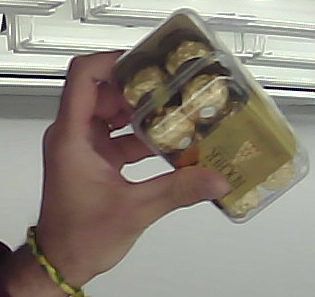
Product: rocher_chocolate